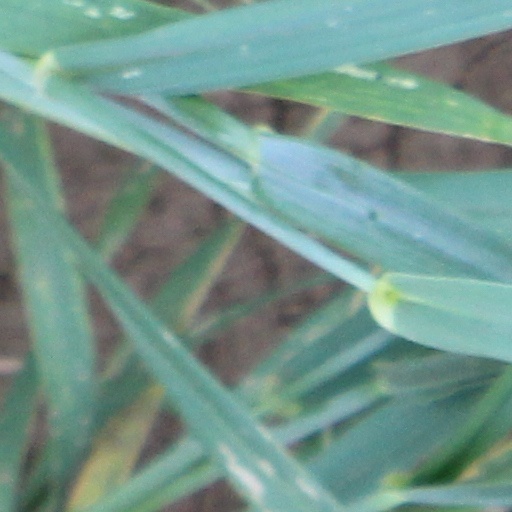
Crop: wheat